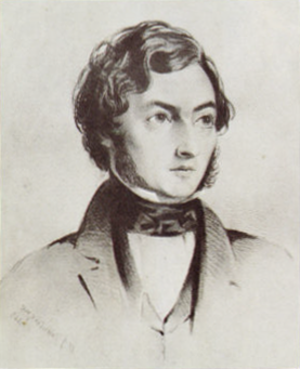
Hugh Low envoyé à Bornéo en 1844 par son père afin de collecter plantes et graines pour la pépinière Hugh Low & co de Clapton. Il demeura à Bornéo jusqu’en 1876 en tant que naturaliste et gouverneur de Labuan de 1866 à 1867. Puis de 1877 à 1889 il résida dans le Perak. Il fit trois ascensions du Mont Kinabalu, la première en mars 1851 et deux autres, en 1858, avec Spencer Saint-John. Un Nepenthes porte son nom, Nepenthes lowii, dédié par William Jackson Hooker en 1859, ainsi qu’un pic du Mont Kinabalu.
Nepenthes rajah est une espèce de plantes carnivores à piège passif formé d'ascidies, de la famille des Nepenthaceae. Il s'agit d'une espèce endémique qui vit dans une zone très localisée, restreinte au mont Kinabalu et à son voisin, le mont Tambuyukon, dans l'État de Sabah en Malaisie sur l'île de Bornéo. Nepenthes rajah est célèbre pour ses pièges géants en forme d'urnes, ils mesurent jusqu'à 35 cm de haut et 18 cm de large. Ces urnes peuvent contenir 3,5 litres d'eau et plus de 2,5 litres de liquide digestif, ce qui en fait probablement l'espèce aux plus grandes urnes du genre Nepenthes.